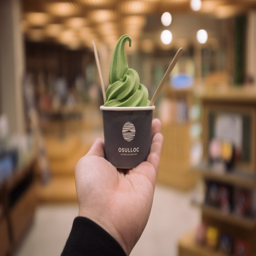
you owe it to yourself to try this even if your stomach is bursting from too much street food .